2022–2024 mpox outbreak in New Zealand

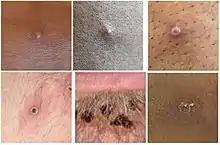
Stages of lesion development. Picture taken by Dr O.O. Afuye on 15 September 2019.

A large portion of those infected were believed to have not recently traveled to areas of Africa where mpox is normally found, such as Nigeria, the Democratic Republic of the Congo as well as central and western Africa. It is believed to be transmitted by close contact with sick people, with extra caution for those individuals with lesions on their skin or genitals, along with their bedding and clothing. The CDC has also stated that individuals should avoid contact and consumption of dead animals such as rats, squirrels, monkeys and apes along with wild game or lotions derived from animals in Africa.